San Joaquin Valley

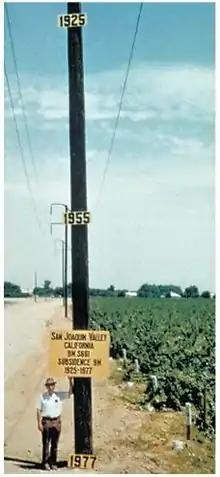
Signs on pole show approximate altitude of land surface in 1925, 1955, and 1977

The San Joaquin Valley produces 12.8% of California's agricultural production (as measured by dollar value). Often called a breadbasket region, the valley farms emphasize fruits, vegetables and nuts more than grain for bread. Major crops include grapes (wine grapes, table grapes and raisins), cotton, almonds, pistachios, citrus, and vegetables. Walnuts, oranges, peaches, garlic, tangerines, tomatoes, kiwis, hay, alfalfa and numerous other crops have been harvested with great success. Certain places are identified quite strongly with a given crop: Stockton produces the majority of the domestic asparagus consumed in the United States, and Fresno County is the largest producer of raisins.